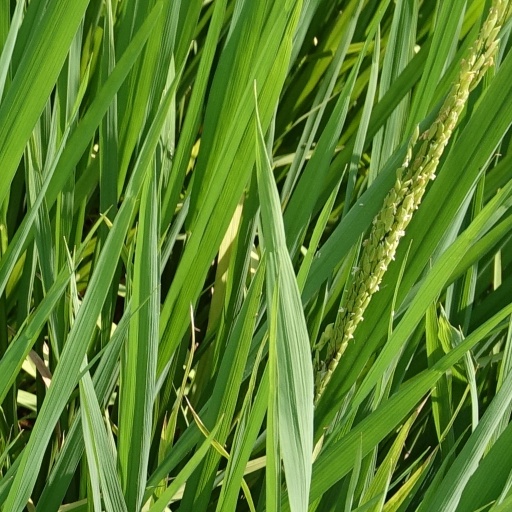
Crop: rice